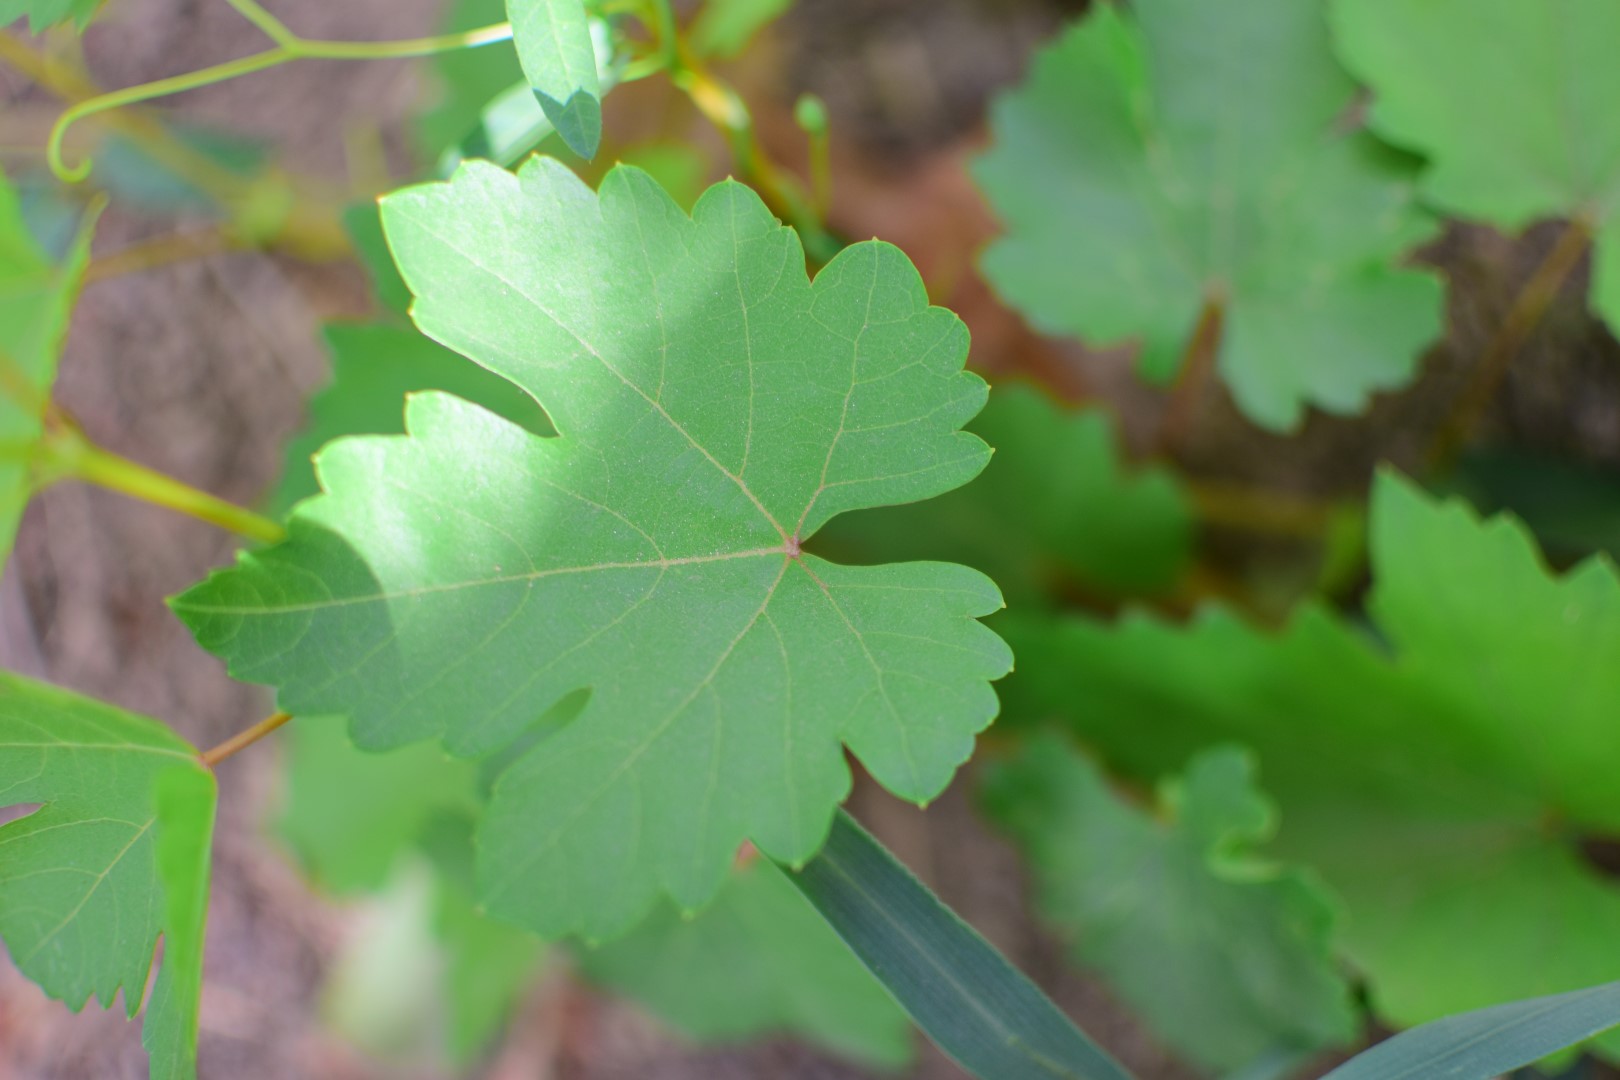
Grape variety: Shdah